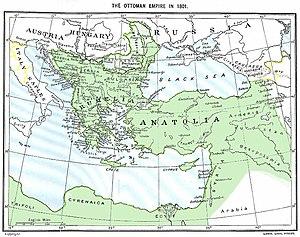
La Bulgarie ottomane est la période de l'histoire de la Bulgarie marquée par la domination ottomane. Cette période s'étend de la conquête du deuxième État bulgare en 1396 jusqu'à la guerre russo-turque de 1877-1878.
L'expansion de l'Empire ottoman à partir de son noyau originel en Asie mineure se réalise du XIVᵉ au XVIIIᵉ siècles, en direction des régions voisines d'Europe, du Moyen-Orient et de l'Afrique du Nord.
Cet article présente les faits saillants de l'histoire du Kosovo, un territoire au statut contesté situé en Europe du Sud dans les Balkans.
Le Kosovo, en forme longue la république du Kosovo, également appelé officiellement par les autorités serbes Kosovo-et-Métochie, est un territoire au statut contesté situé en Europe du Sud, plus particulièrement dans les Balkans et en ex-Yougoslavie.
Si des civilisations se sont épanouies sur l'actuel territoire bulgare dès le néolithique et l'antiquité, l’histoire de la Bulgarie en tant qu'État commence au VIIᵉ siècle avec la fondation du royaume bulgare du bas-Danube par Asparoukh. Situé à la croisée des influences historiques, culturelles et linguistiques des Balkans, le premier empire bulgare fut un berceau culturel de l’Europe slave et s'étendit de la mer Adriatique à la mer Égée et à la mer Noire, avant d'être politiquement, mais non culturellement anéanti par l’Empire byzantin au XIᵉ siècle, de renaître de ses cendres au XIIᵉ siècle avec le Second empire bulgare, finalement conquis au XIVᵉ siècle par les Ottomans. Sa seconde renaissance au XIXᵉ siècle fut difficile : le congrès de Berlin, les guerres balkaniques et les deux guerres mondiales ne lui permirent pas de rassembler toutes les régions de culture bulgare pour retrouver l'étendue qui lui avait été reconnue au traité de San Stefano, et la contraignirent à subir une dictature de 45 ans après la Seconde Guerre mondiale.